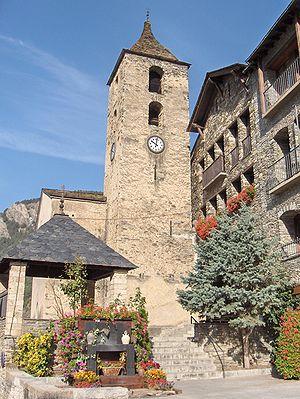
Cet article recense les édifices protégés d'Andorre.